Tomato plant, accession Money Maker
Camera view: tilt-top (135 deg); turntable rotation: 210 degrees
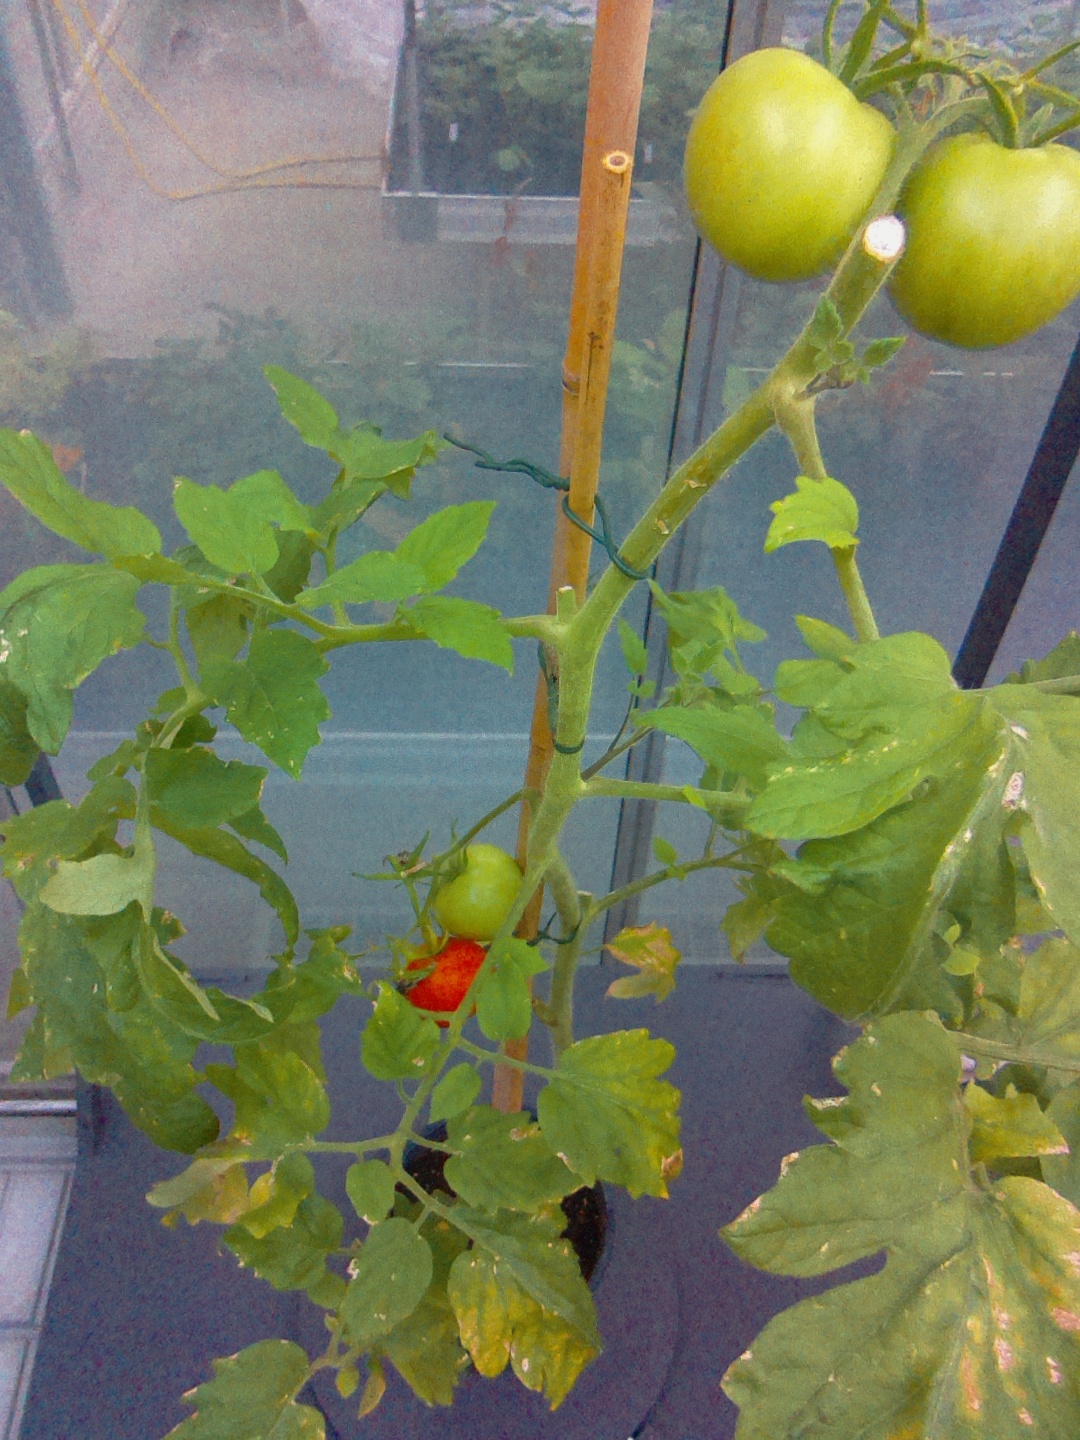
BBCH growth stage 82: 20%-30% of fruits show typical fully ripe color